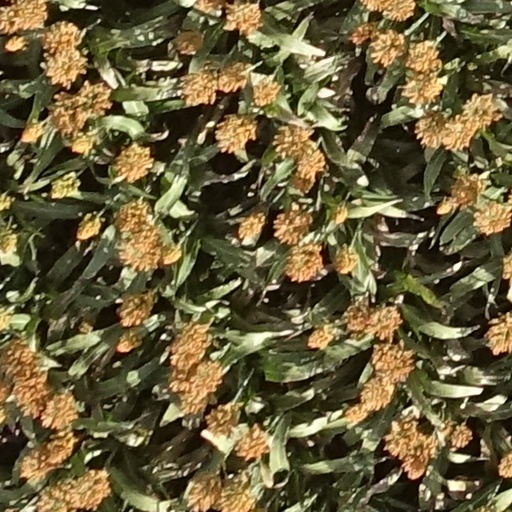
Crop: sorghum